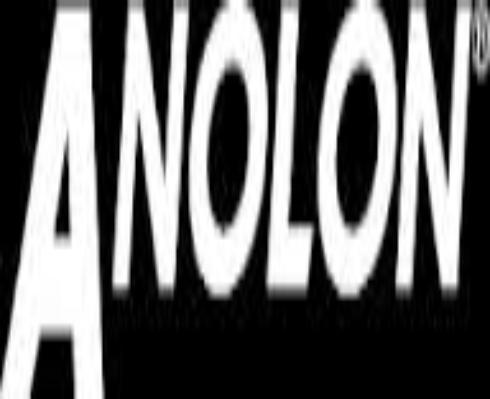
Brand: anolon
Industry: Necessities